Olfert Fischer

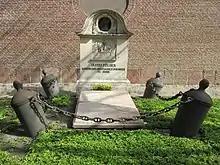
Fischer's grave, as seen from the street Åbenrå

Johan Olfert Fischer was born in Copenhagen in 1747, the son of Vice-Admiral Olfert Fas Fischer whom he followed to a naval career. While still a young man, his rise through the military ranks was set back and almost destroyed in an incident with a prostitute while he was on guard duty on the island of Holmen off Copenhagen. The prostitute compounded Fischer's disgrace by accusing him of violent assault and her charges were believed by a military court: Fischer, then a lieutenant, was punished and demoted back to common seaman for a period of one year.